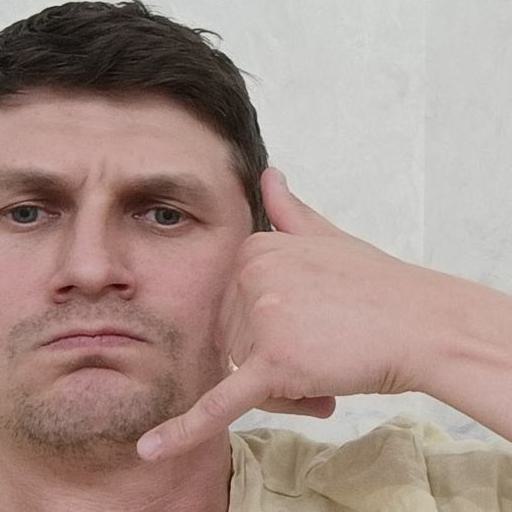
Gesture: call